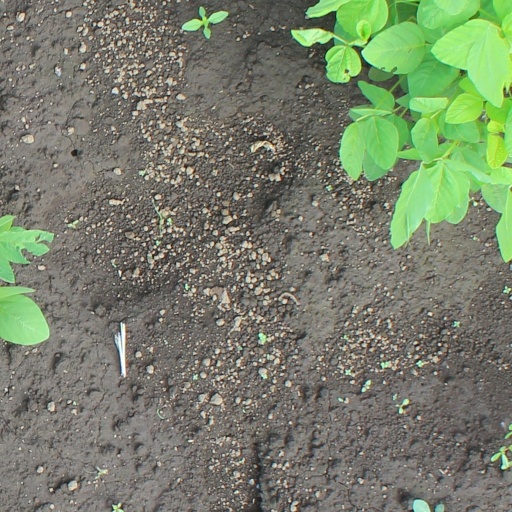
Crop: soybean